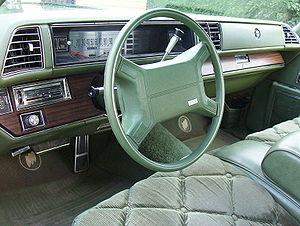
Un airbag, coussin gonflable de sécurité ou simplement coussin gonflable, est une membrane ou enveloppe flexible, dans laquelle un gaz est très rapidement injecté par une réaction chimique explosive, pour gonfler l'enveloppe et ainsi servir de coussin pour amortir un choc.